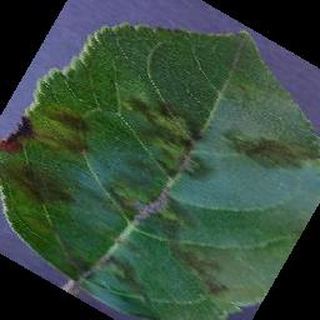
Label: apple_apple_scab